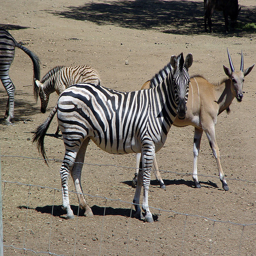
A few zebras standing around and a goat
A zebra along with several other animals standing behind him in an  enclosed area.
Zebras and another kind of animal stand in the dirt behind a fence.
Zebras and antelope look toward the camera in sunlight.
A Zebra pose for a picture with another animal breed.